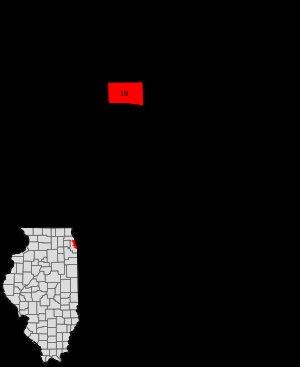
Belmont Cragin est l'un des 77 secteurs communautaires de la ville de Chicago aux États-Unis.